Which point is corresponding to the reference point?
Reference image:
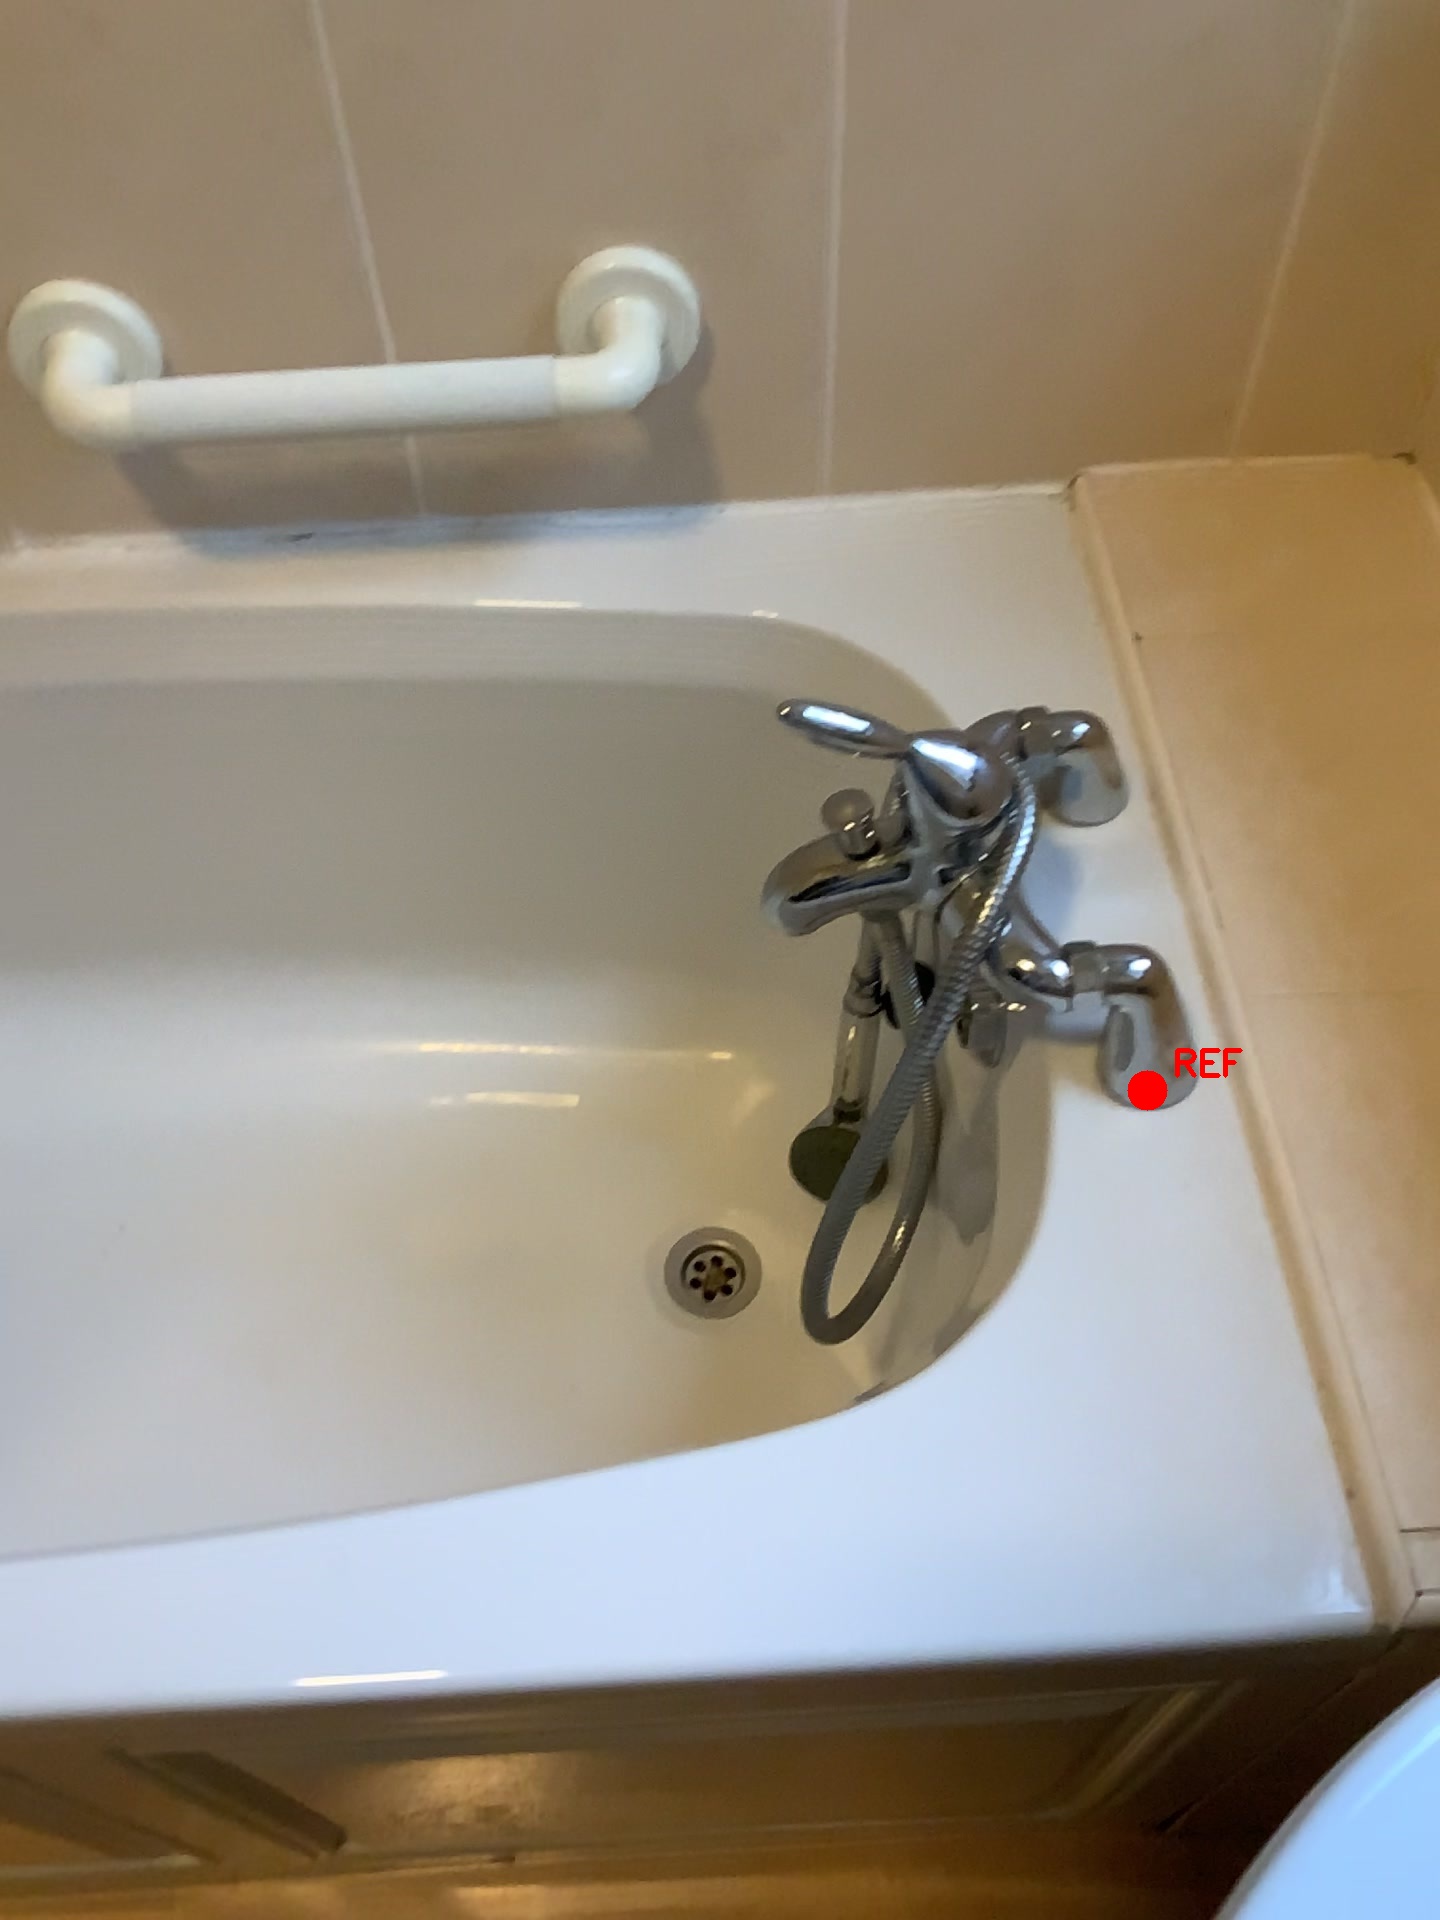
Option image:
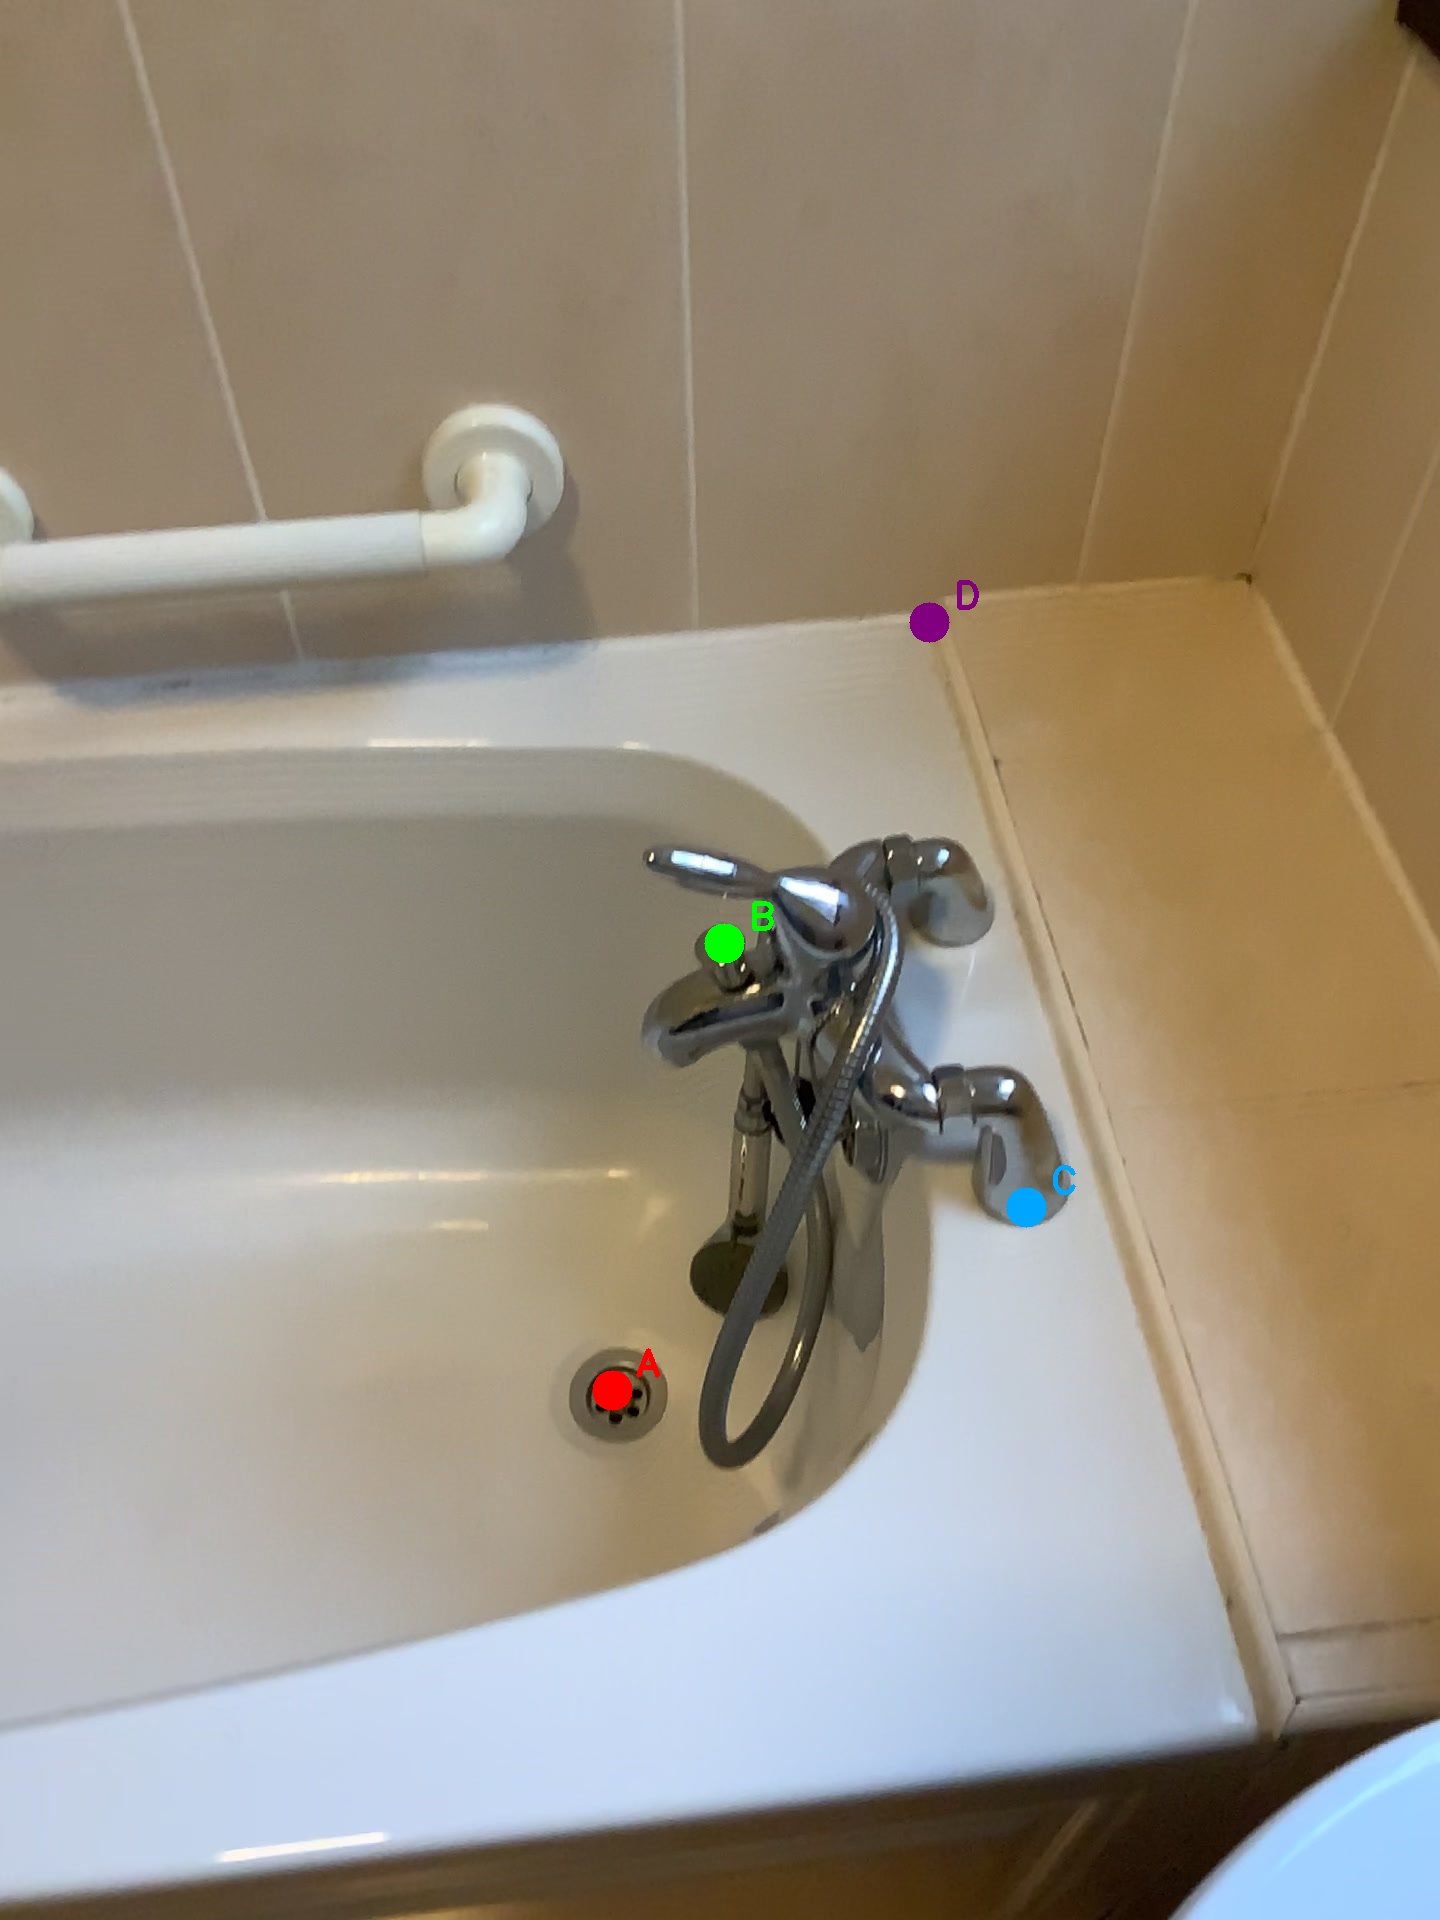
Choices:
Point A
Point B
Point C
Point D
Answer: (C)